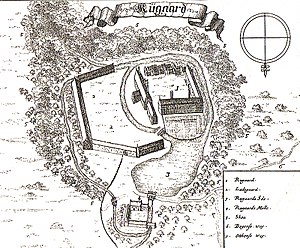
Rugård (Veflinge Sogn)
Rugård efter Peder Hansen Resen i 1680'erne
Rugård er en gammel kongsgård, som nævnes første gang i 1472. Rugaard ligger i Veflinge Sogn, Skovby Herred, Søndersø Kommune. Hovedbygningen er opført i 1874 ved Knud Borring.
Rugård er en gammel kongsgård, som nævnes første gang i 1472. Rugaard ligger i Veflinge Sogn, Skovby Herred, Nordfyns Kommune. Hovedbygningen er opført i 1874 ved Knud Borring. Mørkenborg Kro hørt til Rugård Gods fra 1771 til 2004.